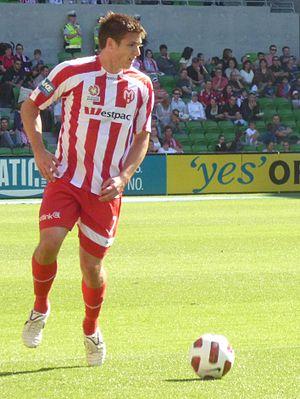
Michael Marrone, né le 27 janvier 1987 à Adélaïde, est un joueur de football australien. Il joue au poste de défenseur avec l'équipe d'Australie et le club d'Adelaide United.